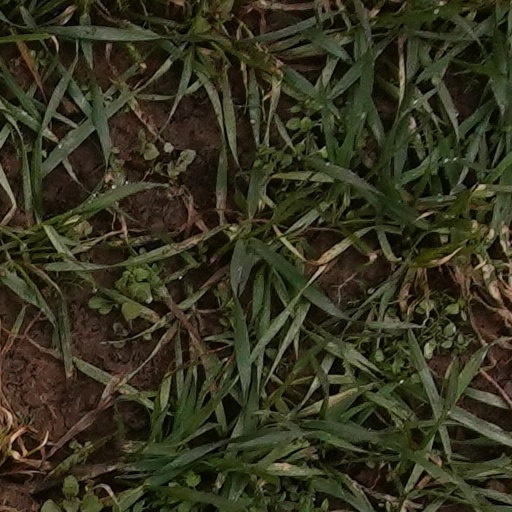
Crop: wheat